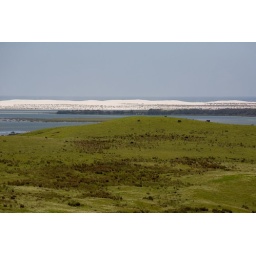
The purest white silica sand in the world